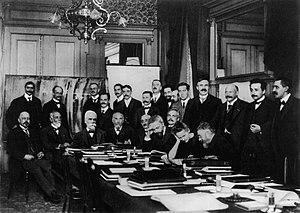
L’année internationale de la chimie 2011 ou AIC 2011 a été proclamée par l’Assemblée générale des Nations unies en décembre 2008. Le thème est « Chimie - notre vie, notre avenir ».
L'Indépendance belge est un quotidien publié à Bruxelles pendant plus d'un siècle, qui a bénéficié d'une renommée internationale au milieu du XIXᵉ siècle. Il est fondé en 1831 par Marcellin Faure, qui lancera en 1850 un autre quotidien libéral, L'Étoile belge. C'était les deux titres belges les plus lus avant 1870.
Ernest Solvay, né le 16 avril 1838 à Rebecq-Rognon et mort le 26 mai 1922 à Ixelles, est un chimiste et un industriel belge, fondateur de la Société Solvay & Cie et grand mécène de la recherche scientifique de son époque.
D'avril à novembre 1911 : exposition de Charleroi.
11 janvier – Fondation de la Société Kaiser-Wilhelm, groupe de laboratoires de recherche fondamentale, à Berlin.
Le prix Nobel de physique est une récompense attribuée par la fondation Nobel, selon les dernières volontés du testament du chimiste Alfred Nobel. Il distingue des figures scientifiques éminentes ayant rendu de grands services à l'humanité par une œuvre et des travaux considérés comme une exceptionnelle contribution en physique. Le prix est décerné chaque année en octobre par les membres de l'Académie royale des sciences de Suède. Après la révélation du nom du lauréat en début octobre, la médaille et le diplôme de la fondation sont officiellement remis par le roi de Suède, le 10 décembre, jour anniversaire de la mort du fondateur du prix.
L'histoire du programme nucléaire civil de la France relate le cheminement qui a conduit la France à devenir le deuxième pays producteur d'électricité nucléaire dans le monde, tant par le nombre de réacteurs en activité que par la puissance installée et la quantité d'énergie électrique produite. Depuis les années 1990, les trois quarts de l’électricité française sont d’origine nucléaire ; en 2018 cette part est de 71,7 %.
Friedrich « Fritz » Hasenöhrl est un physicien autrichien.
La conférence est l'une des formes de conversation entre personnes.
Solvay est un groupe belge de chimie fondé en 1863. Le groupe a son siège à Bruxelles et emploie environ 24 501 collaborateurs dans 62 pays.
Arnold Johannes Wilhelm Sommerfeld est un physicien théoricien allemand.
Un congrès ou conférence scientifique est un événement qui vise à rassembler des chercheurs et ingénieurs d'un domaine pour faire état de leurs avancées. Cela permet également à des collègues géographiquement éloignés de nouer et d'entretenir des contacts. Les congrès se répètent généralement avec une périodicité fixée, le plus souvent annuelle.